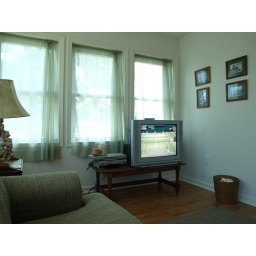
The living room in the beach house in Pawleys Island, SC.